Moorish architecture

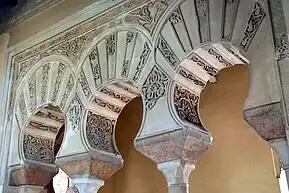

The collapse of the Cordoban caliphate in the early 11th century gave rise to the first "Taifas" period, during which al-Andalus was politically fragmented into a number of smaller kingdoms. The disintegration of central authority resulted in the ruin and pillage of Madinat al-Zahra. Despite this political decline, the culture of the Taifa emirates was vibrant and productive, with the architectural forms of the Caliphate period continuing to evolve. A number of important palaces or fortresses, in various cities, were begun or expanded by local dynasties. The Alcazaba of Malaga, begun in the early 11th century and subsequently modified, is one of the most important examples. The earliest part of the palace features horseshoe arches with carved vegetal decoration that appear to imitate, with less sophistication, the style of Madinat al-Zahra. Another part contains intersecting multifoil arches that resemble those of al-Hakam II's "maqsura" in the Cordoba mosque, though serving a purely decorative and non-structural purpose here. The Alcazar of Seville and the Alcazaba of the Alhambra were also the site of earlier fortresses or palaces by the Abbadids (in Seville) and the Zirids (in Granada), respectively. The Alcazaba of Almería, along with a preserved section of Almería's defensive walls, dates from the 11th century, though little remains of the palaces built inside the Alcazaba. The Bañuelo of Granada, another historic Islamic bathhouse, is also traditionally dated to the 11th century, though recent studies suggest it may date from slightly later, the 12th century.